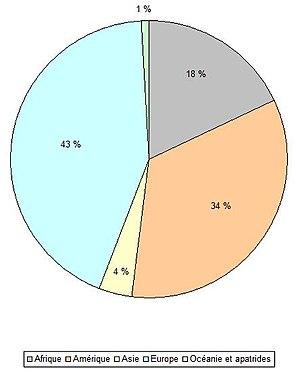
Pourcentage d'étrangers dans la municipalité d'Utrera (Andalousie, Espagne), en 2008.
Utrera est une commune de la province de Séville dans la communauté autonome d'Andalousie. Elle appartient à l'agglomération de commune du Bas Guadalquivir et fait partie de la comarque de la Campiña.